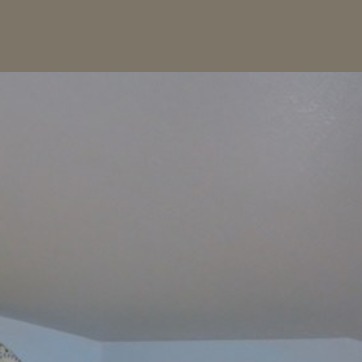
Material: painted